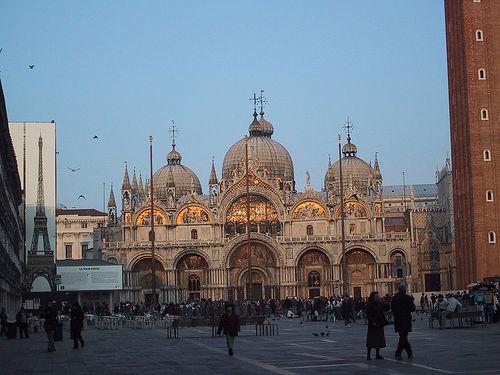
Weather: sun or clear